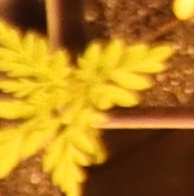
Label: Ragweed